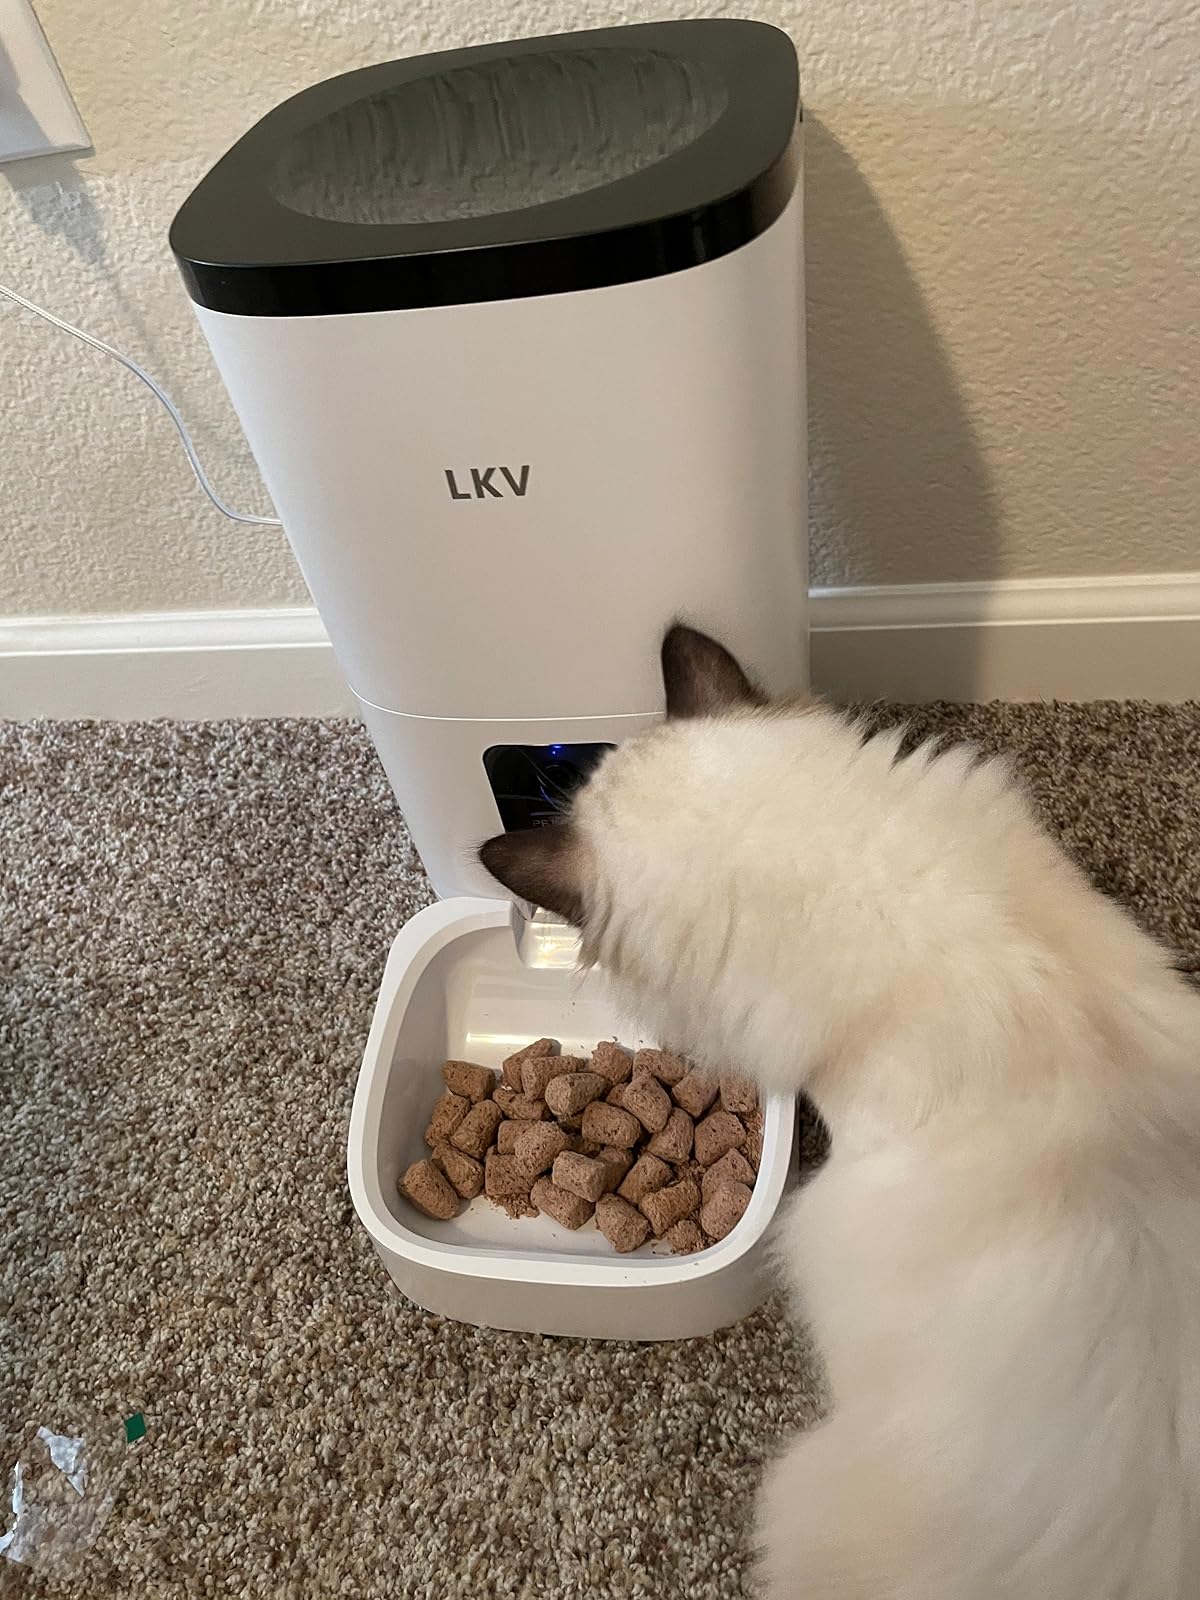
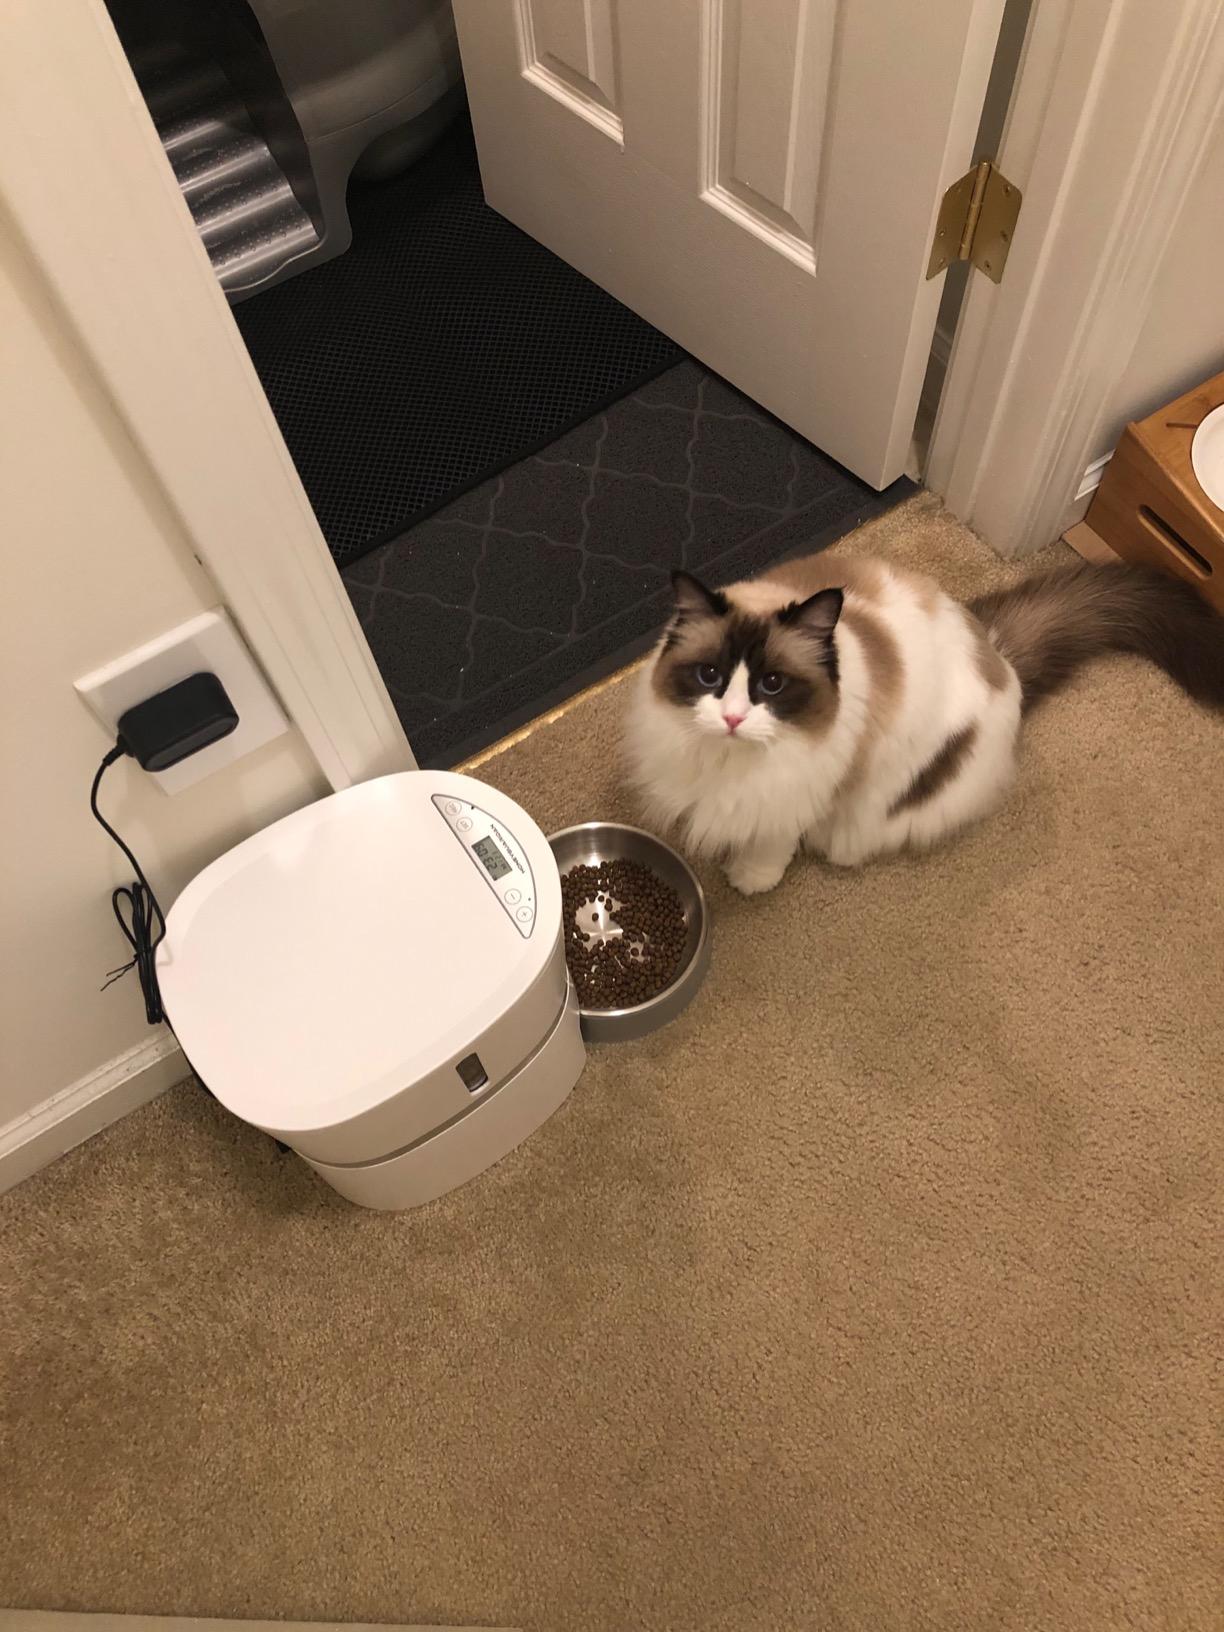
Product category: items_feeder
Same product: no